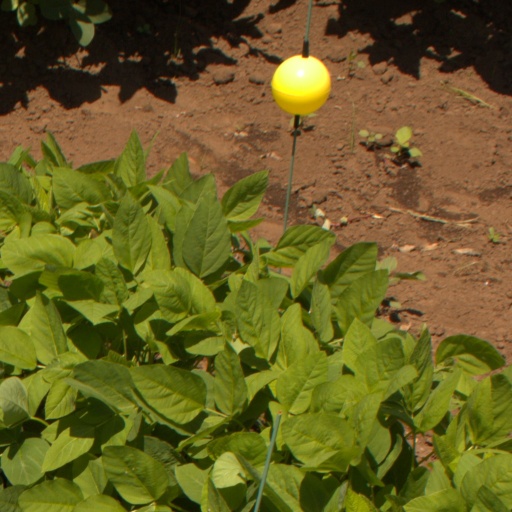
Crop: soybean